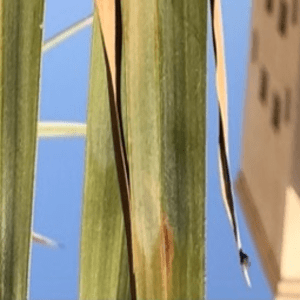
Label: Magnesium Deficiency